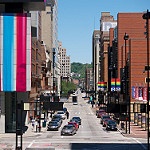
Label: street